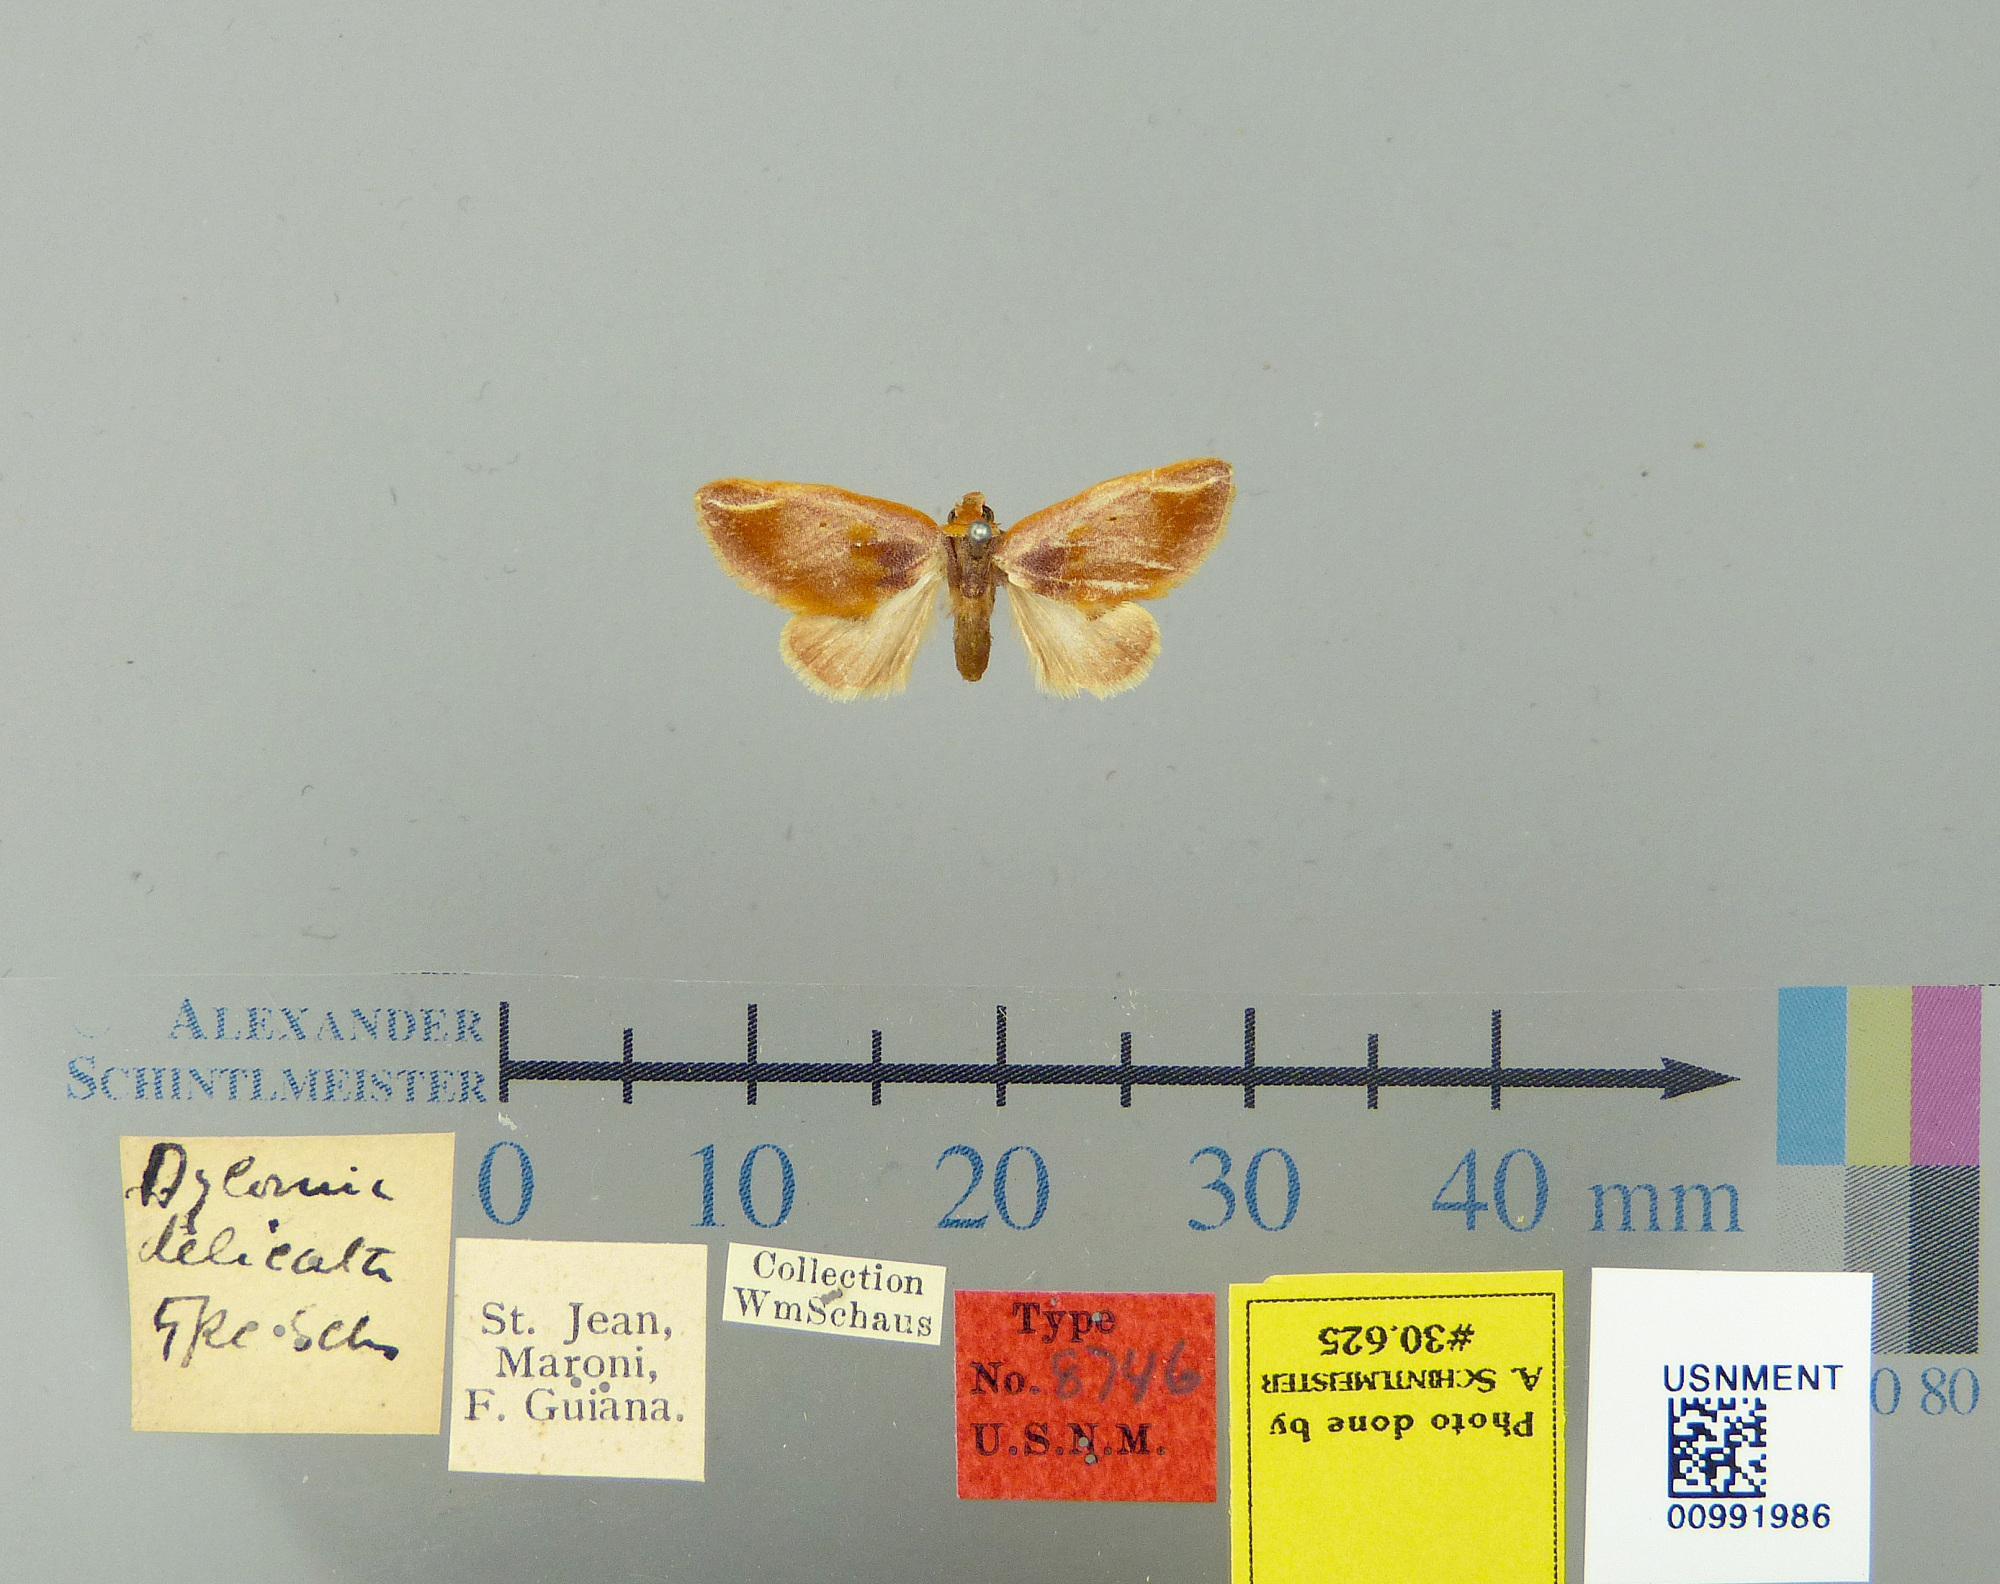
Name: Dylomia delicata
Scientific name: Dylomia delicata Schaus, 1906
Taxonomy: Animalia, Arthropoda, Insecta, Lepidoptera, Notodontidae
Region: [Not Stated]
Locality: St. Jean du Maroni, French Guiana, France